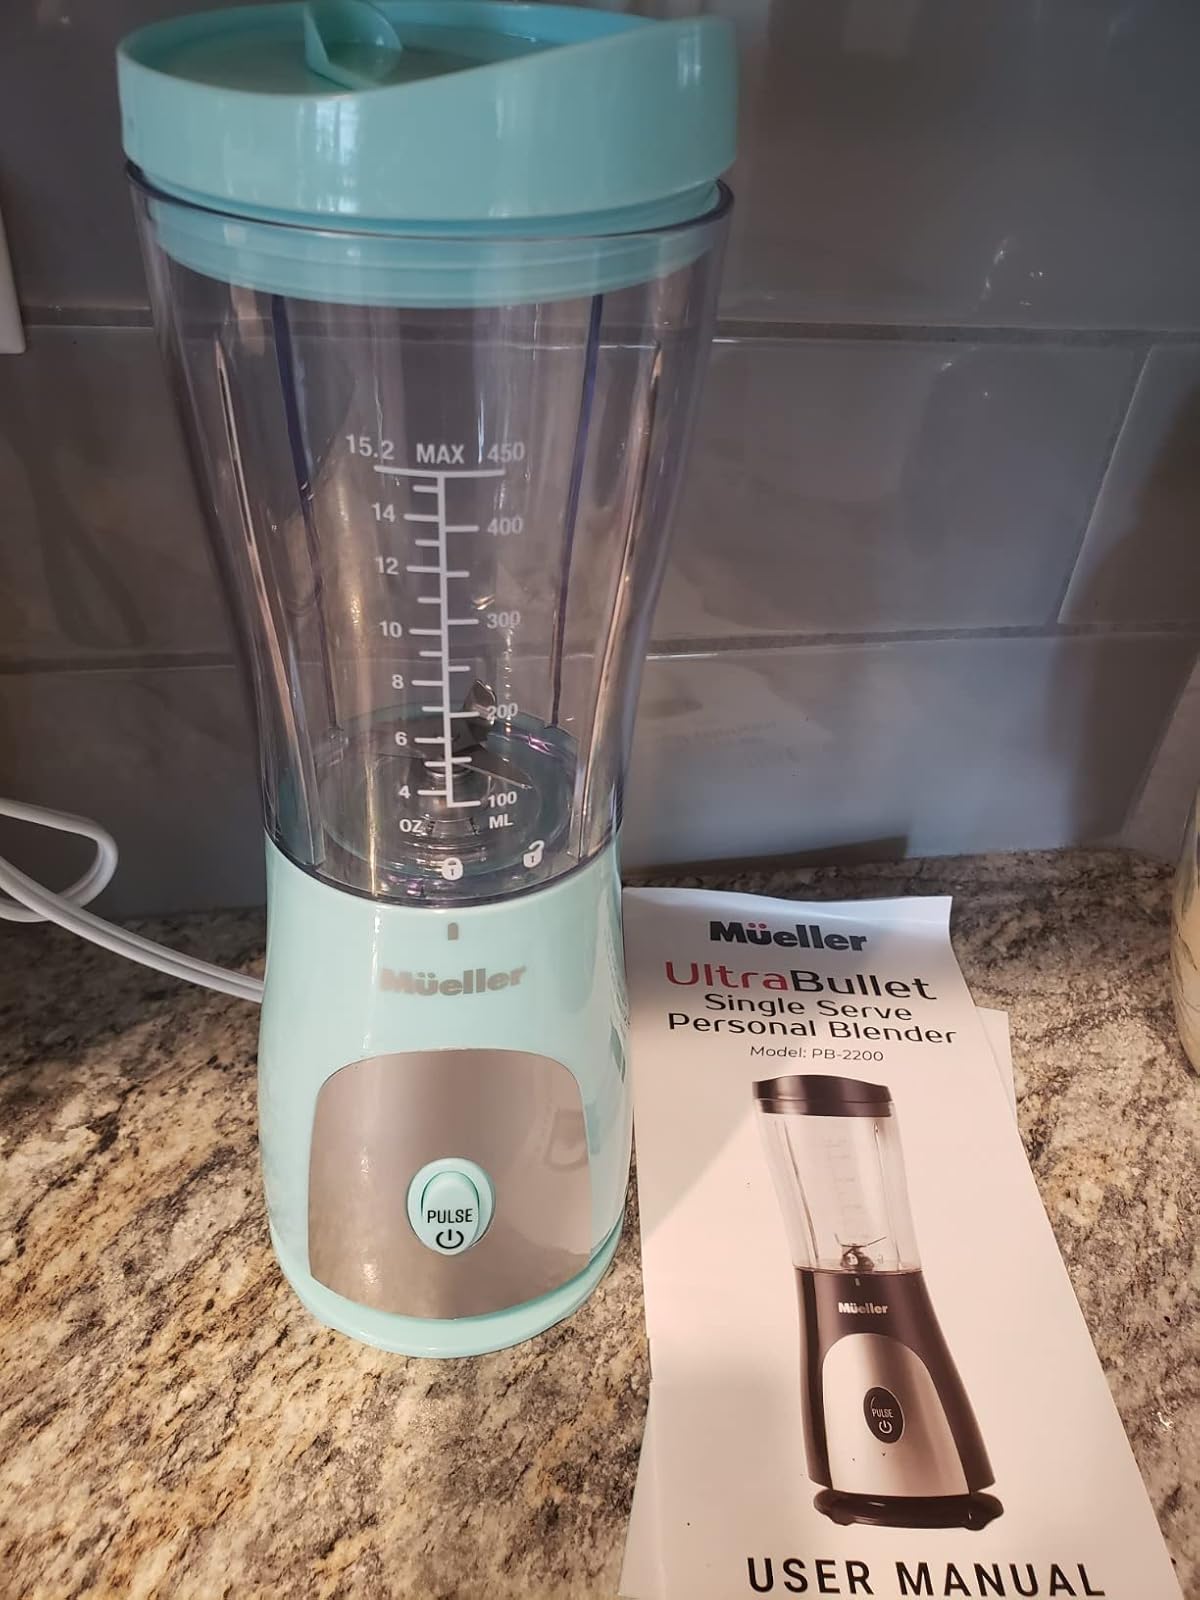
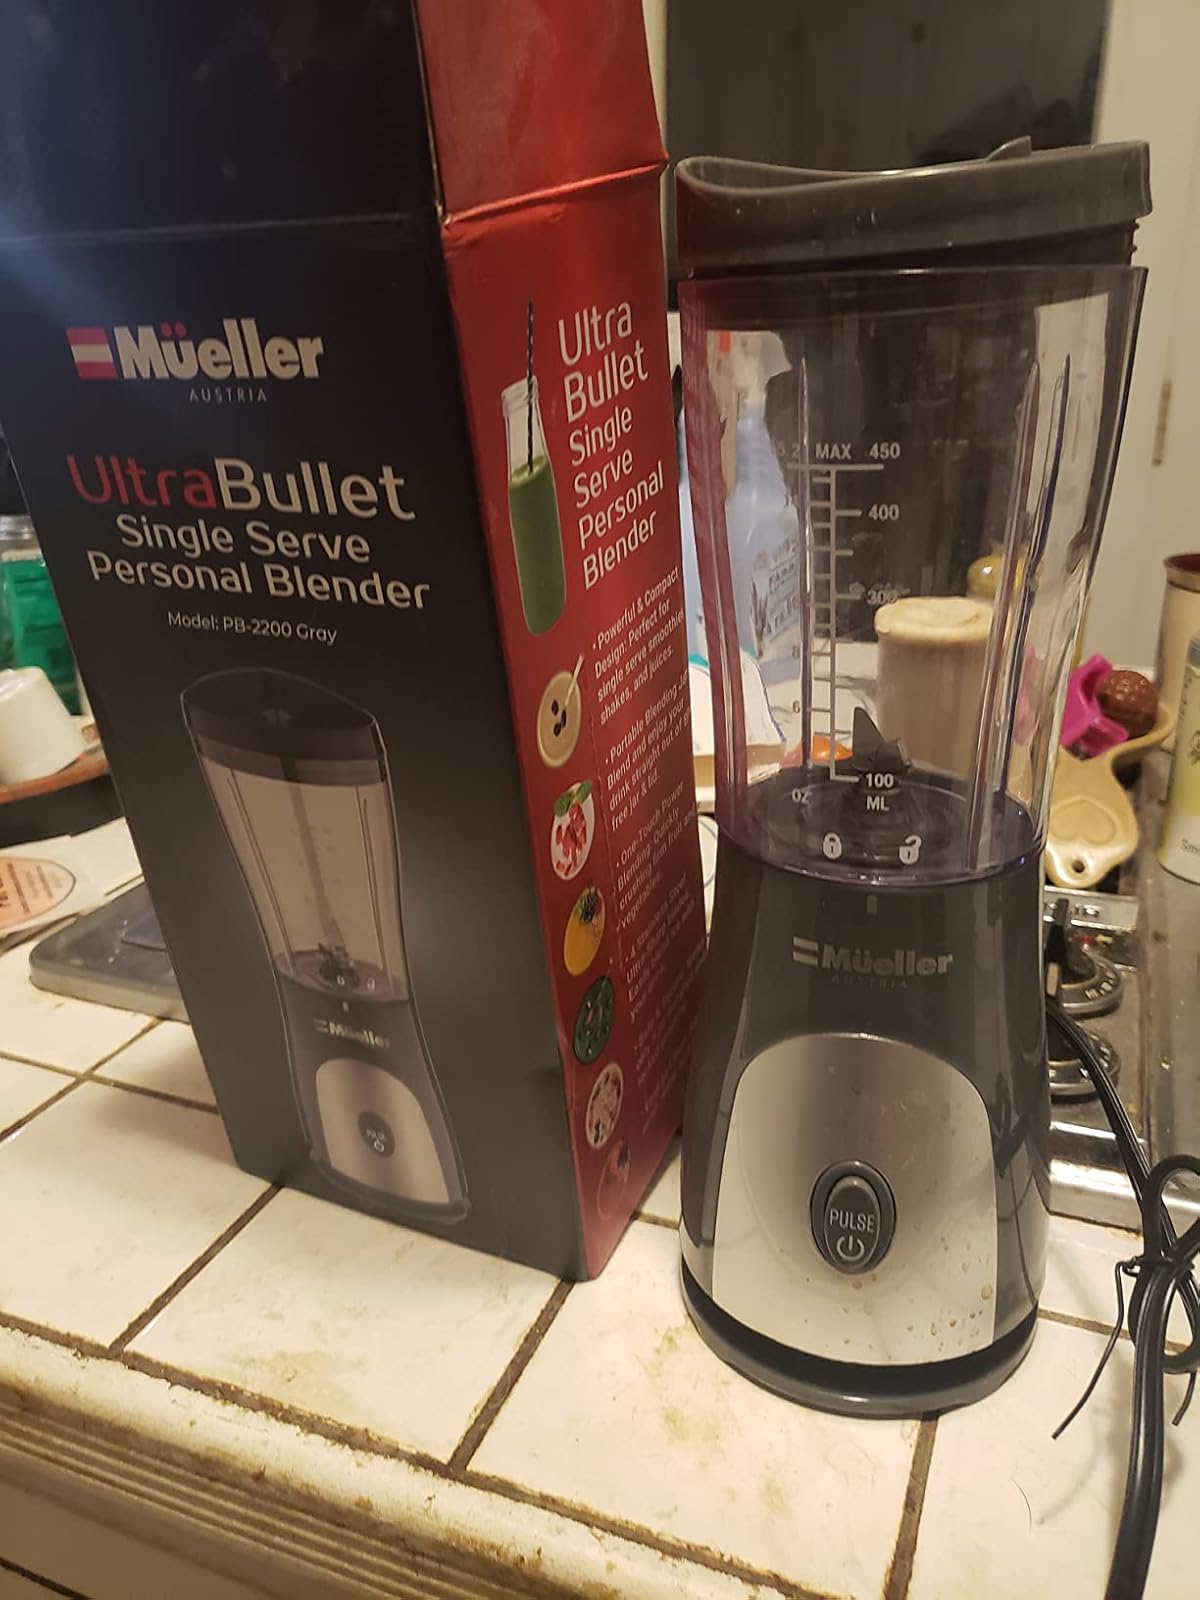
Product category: items_blender
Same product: no